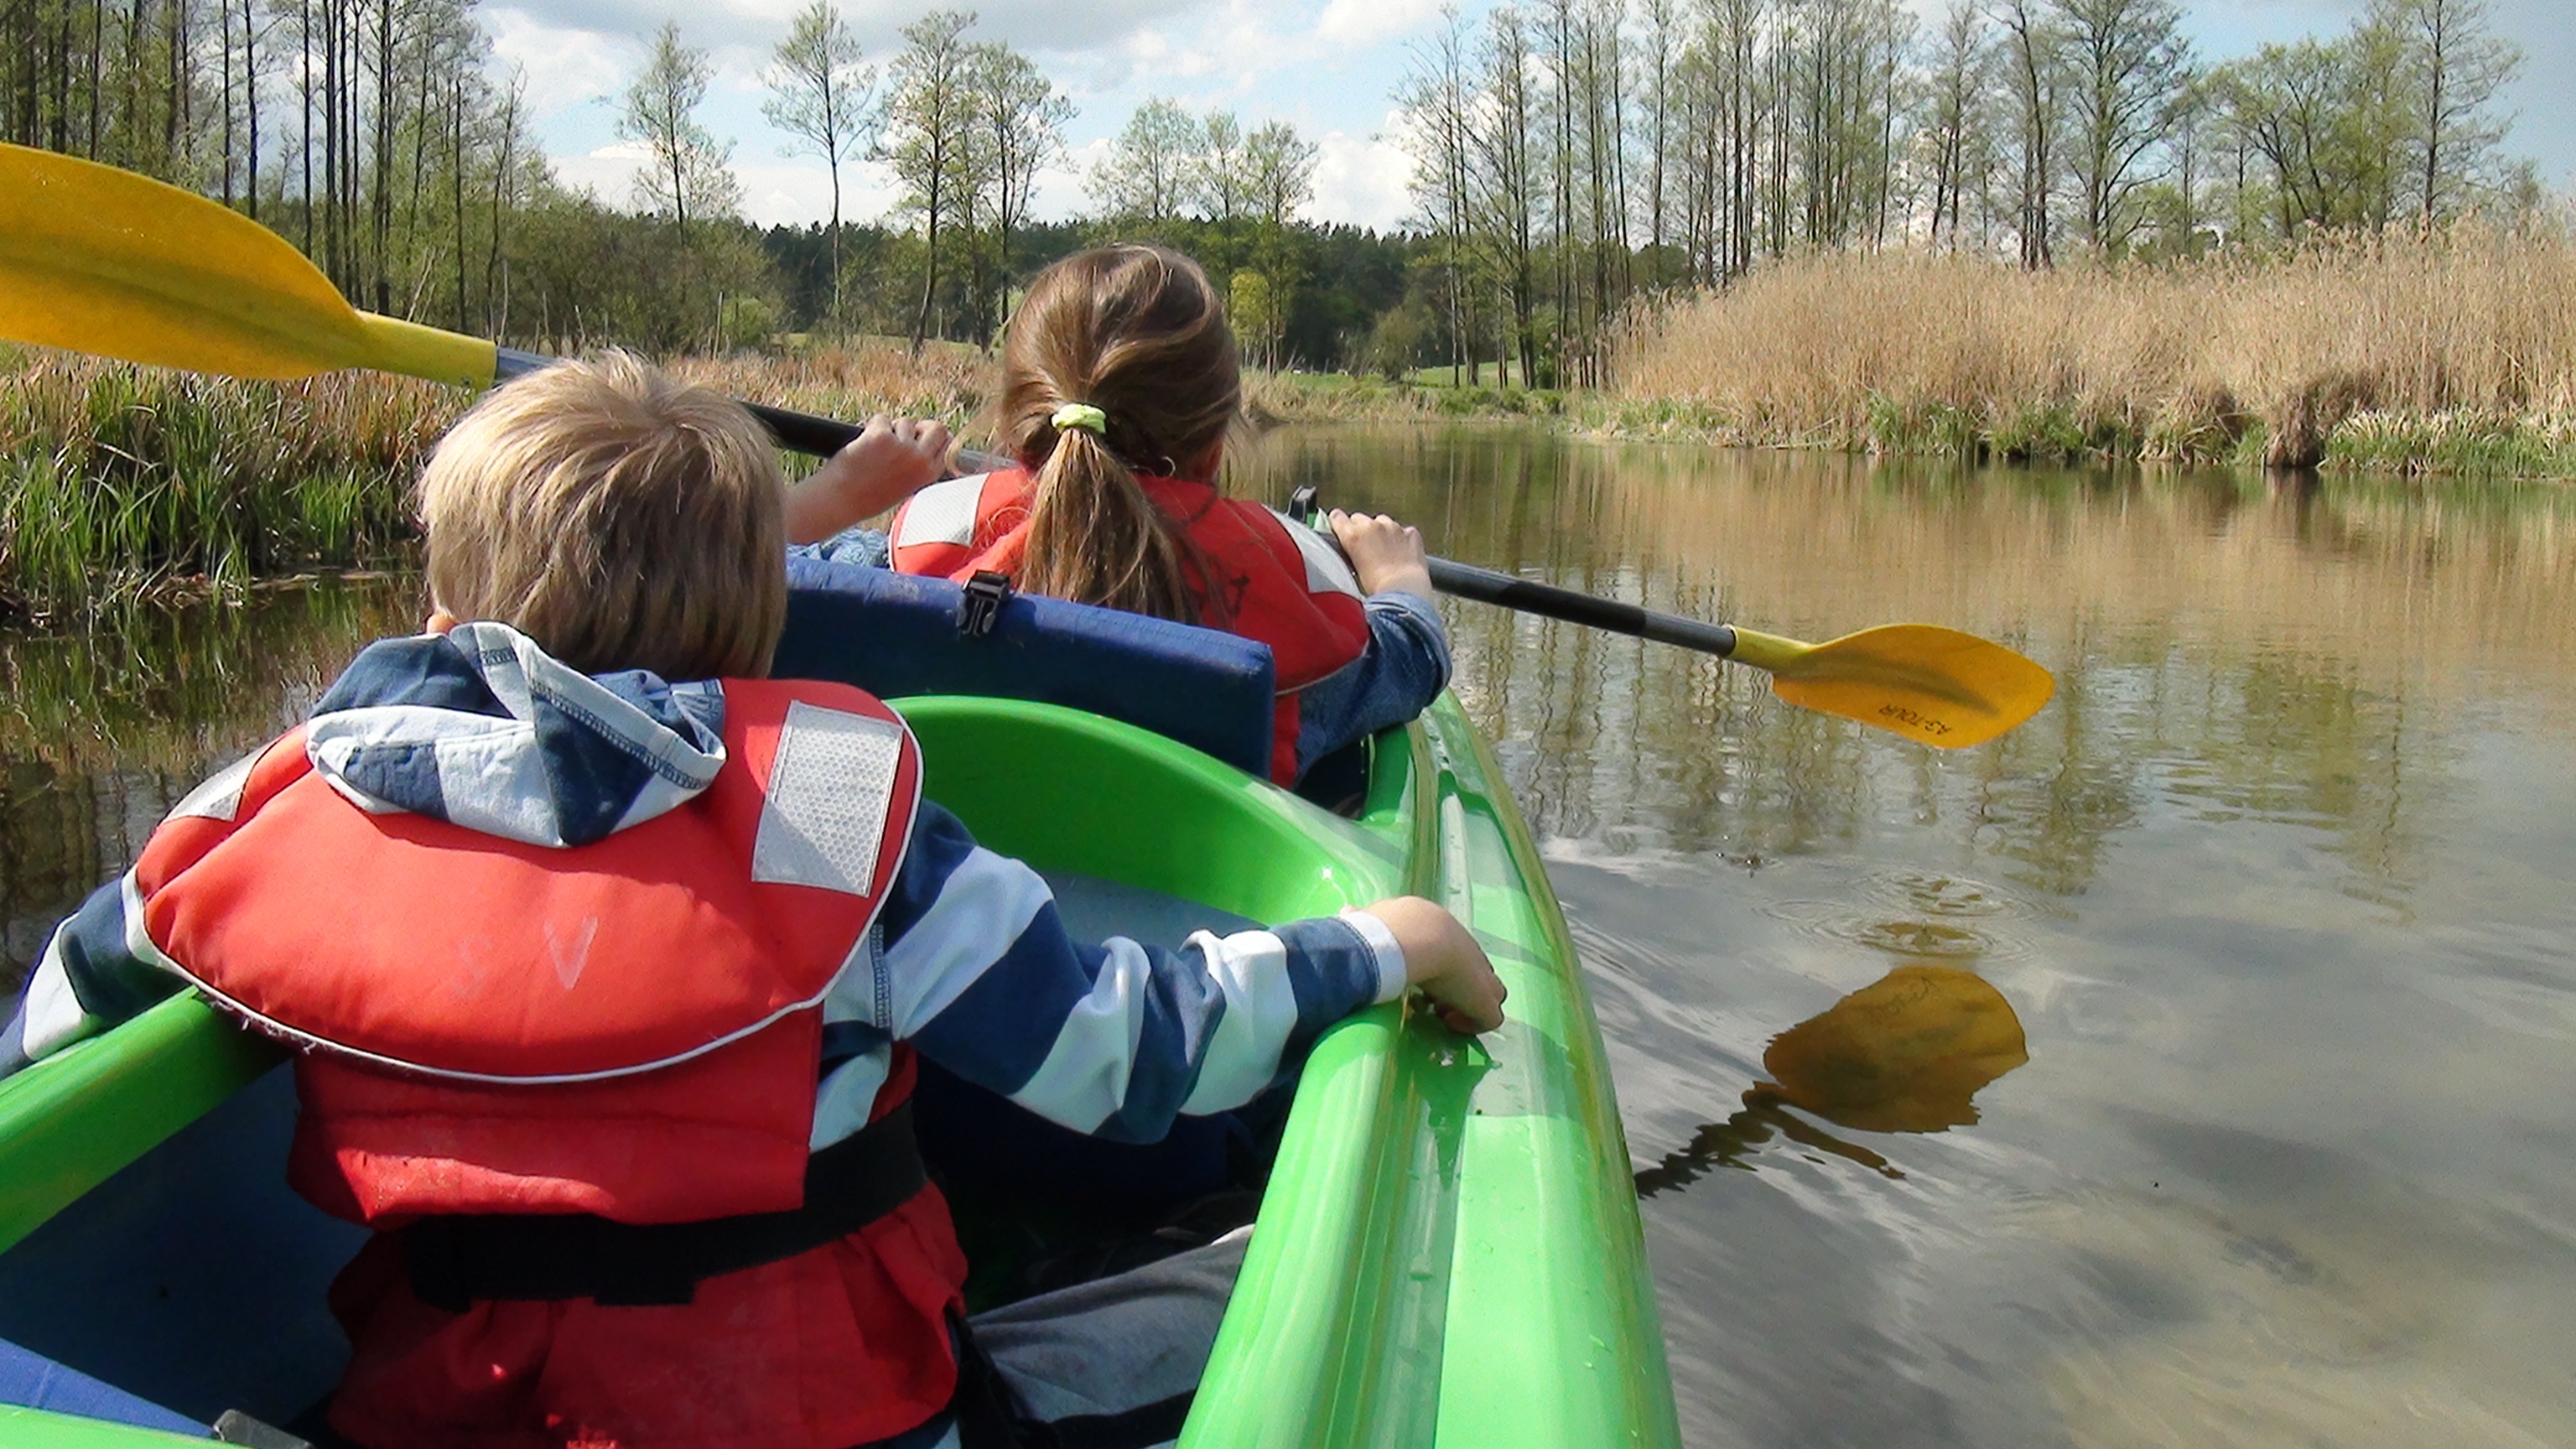
boat, canoe, paddle, vehicle, kayak, sports equipment, children, boating, kayaking, watercraft, canoeing, canoe trip, watercraft rowing